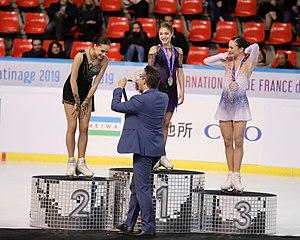
Le Trophée de France ou Internationaux de France de patinage est une compétition internationale de patinage artistique qui se déroule en France au cours de l'automne. Il accueille des patineurs amateurs de niveau senior dans quatre catégories : simple messieurs, simple dames, couple artistique et danse sur glace.